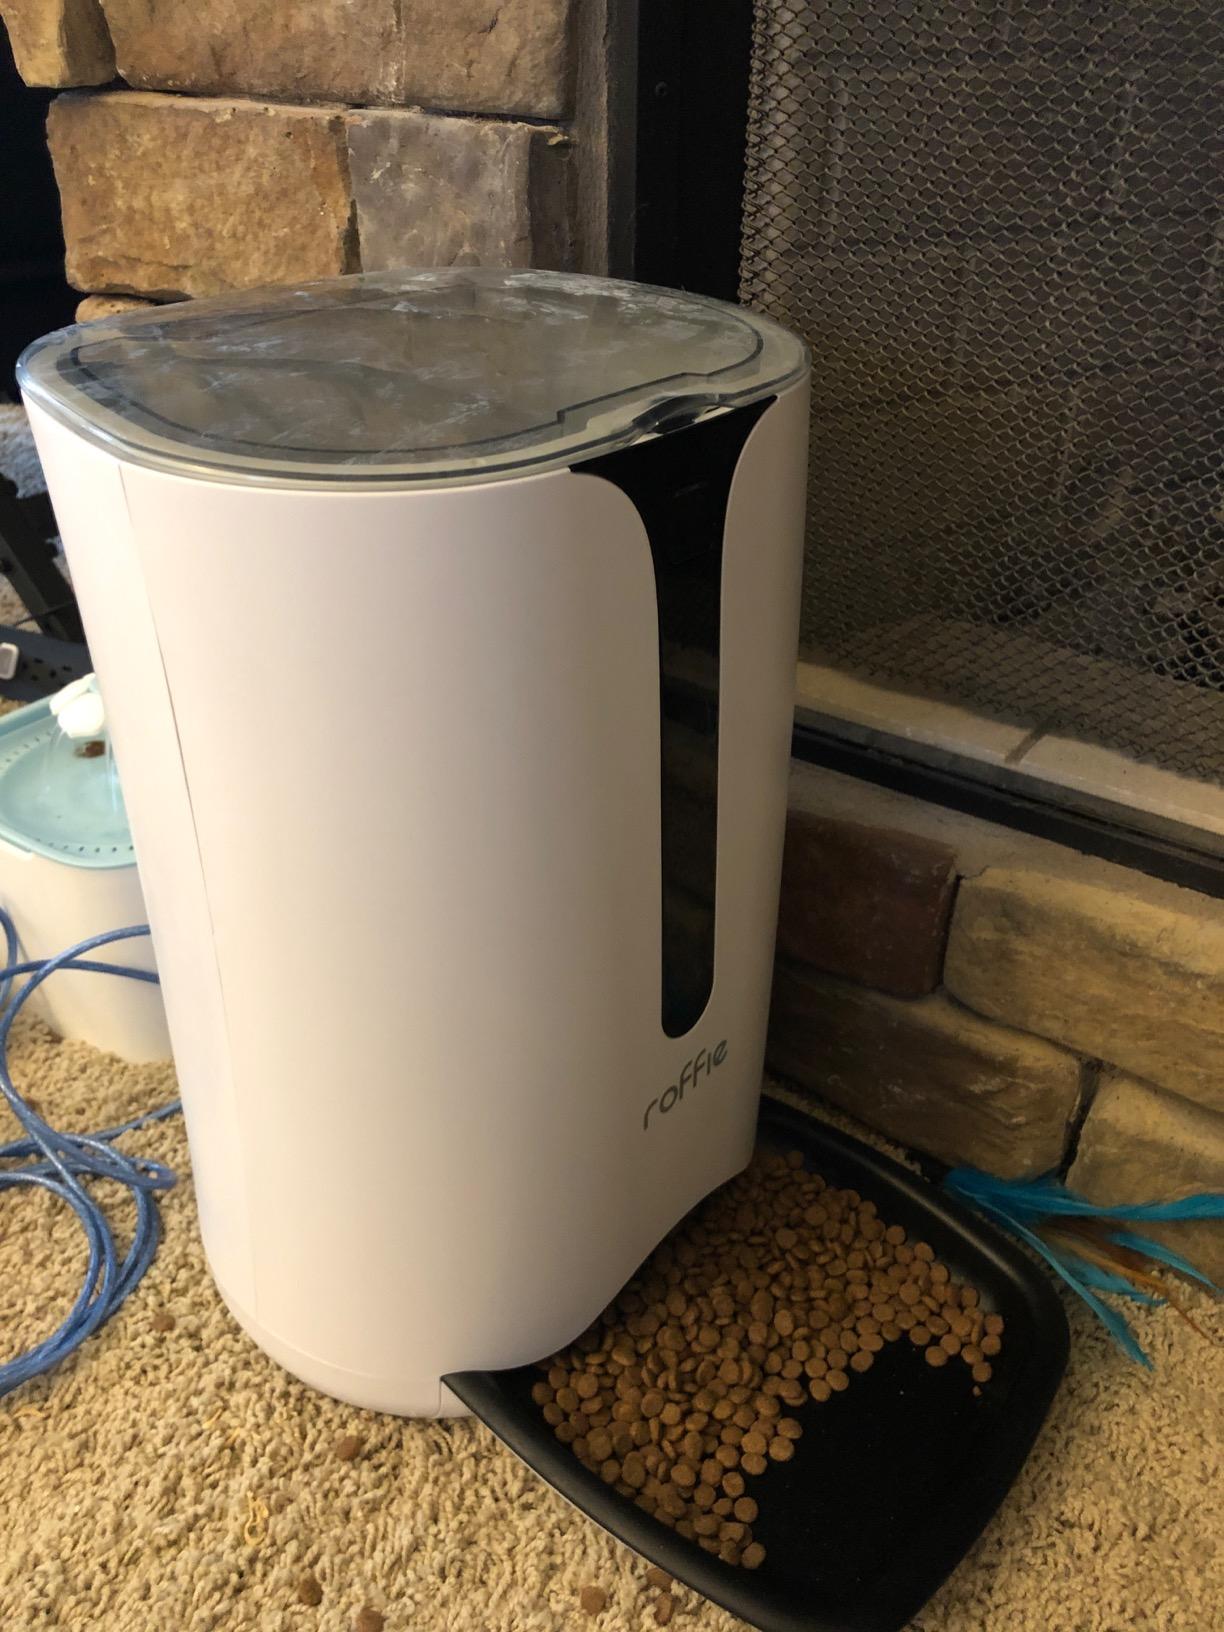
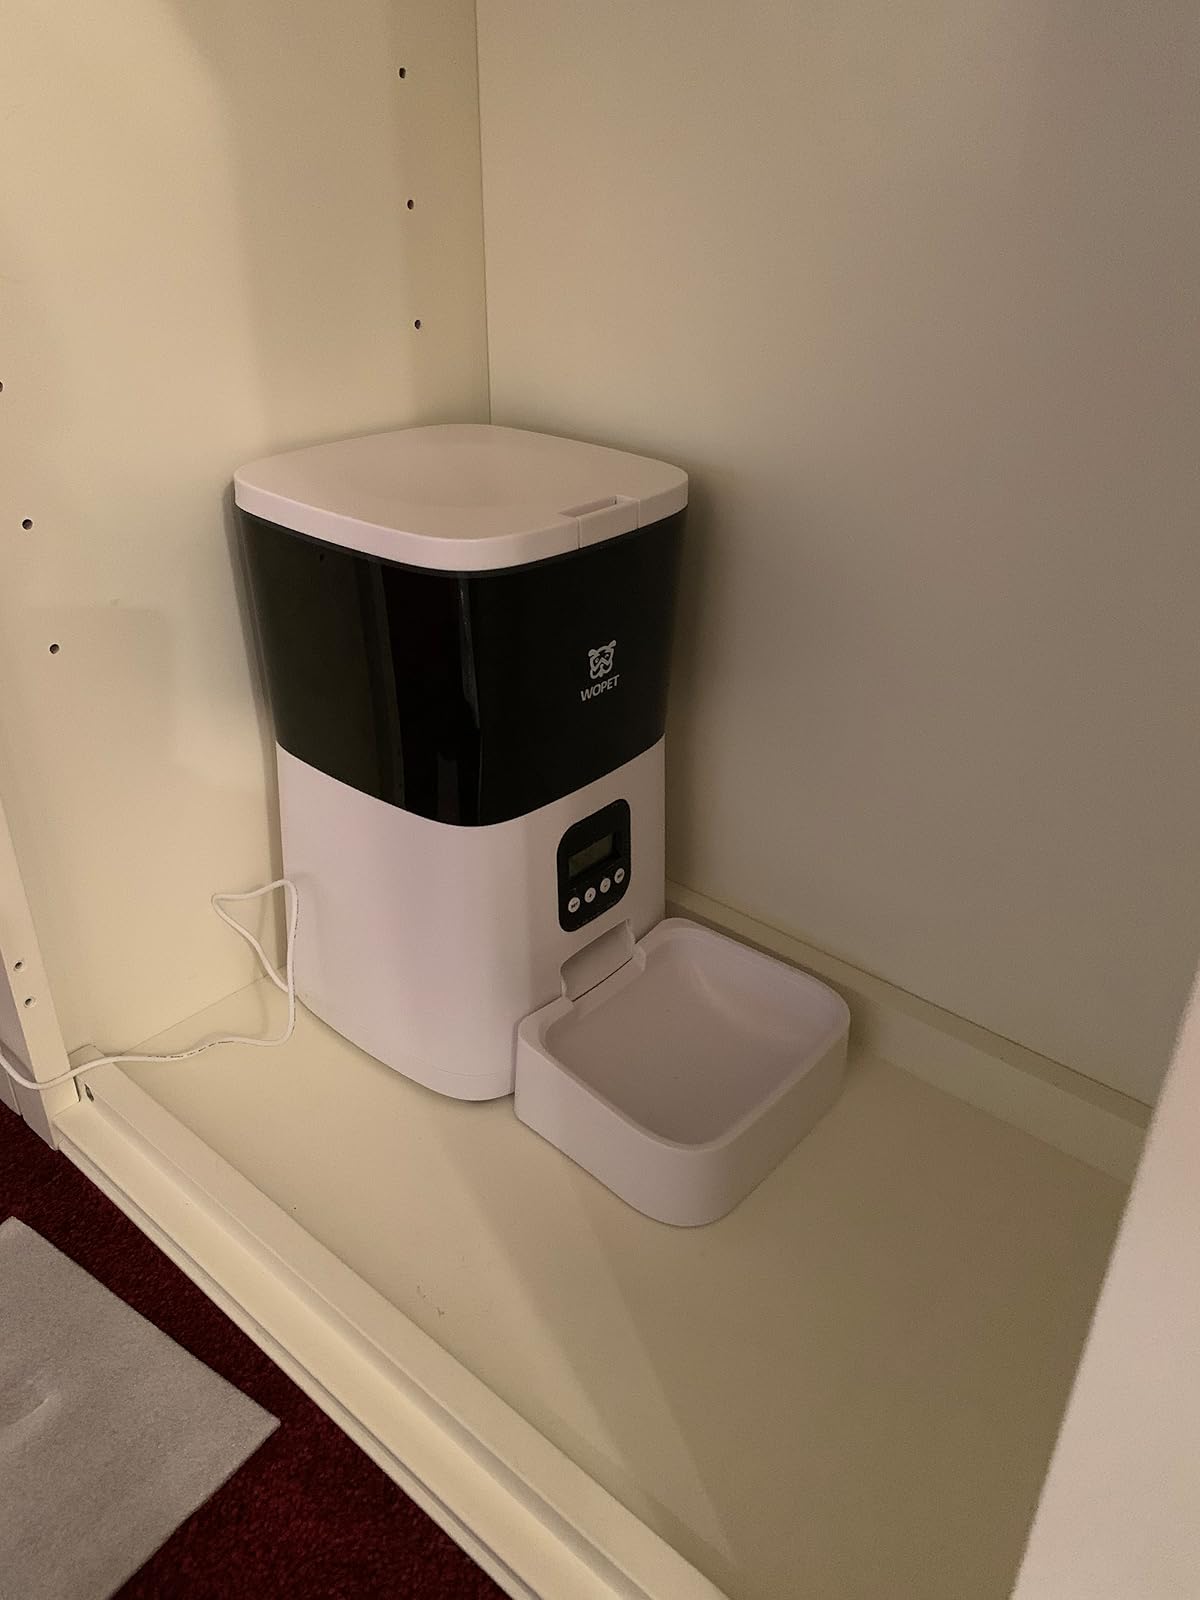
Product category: items_feeder
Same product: no